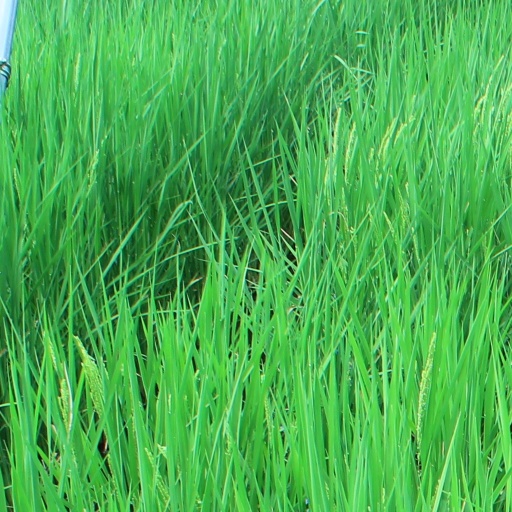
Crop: rice